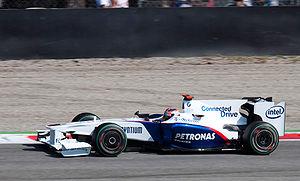
Robert Józef Kubica, né le 7 décembre 1984 à Cracovie, est un pilote automobile polonais. Après la mise à l'écart du pilote canadien Jacques Villeneuve lors du Grand Prix de Hongrie 2006, il devient le premier Polonais au départ d'un Grand Prix de Formule 1.